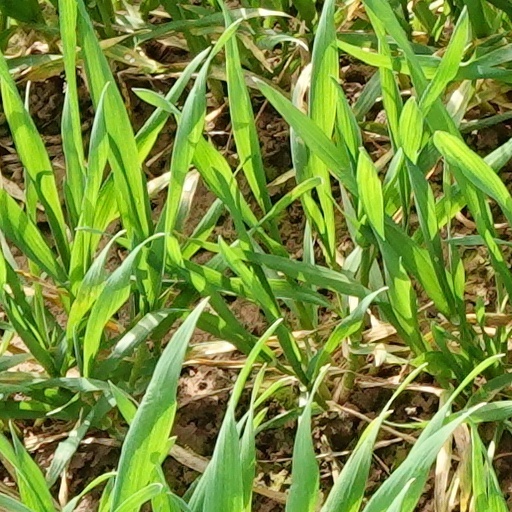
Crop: wheat